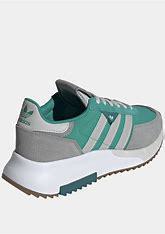
Brand: Adidas
Model: Retropy F2